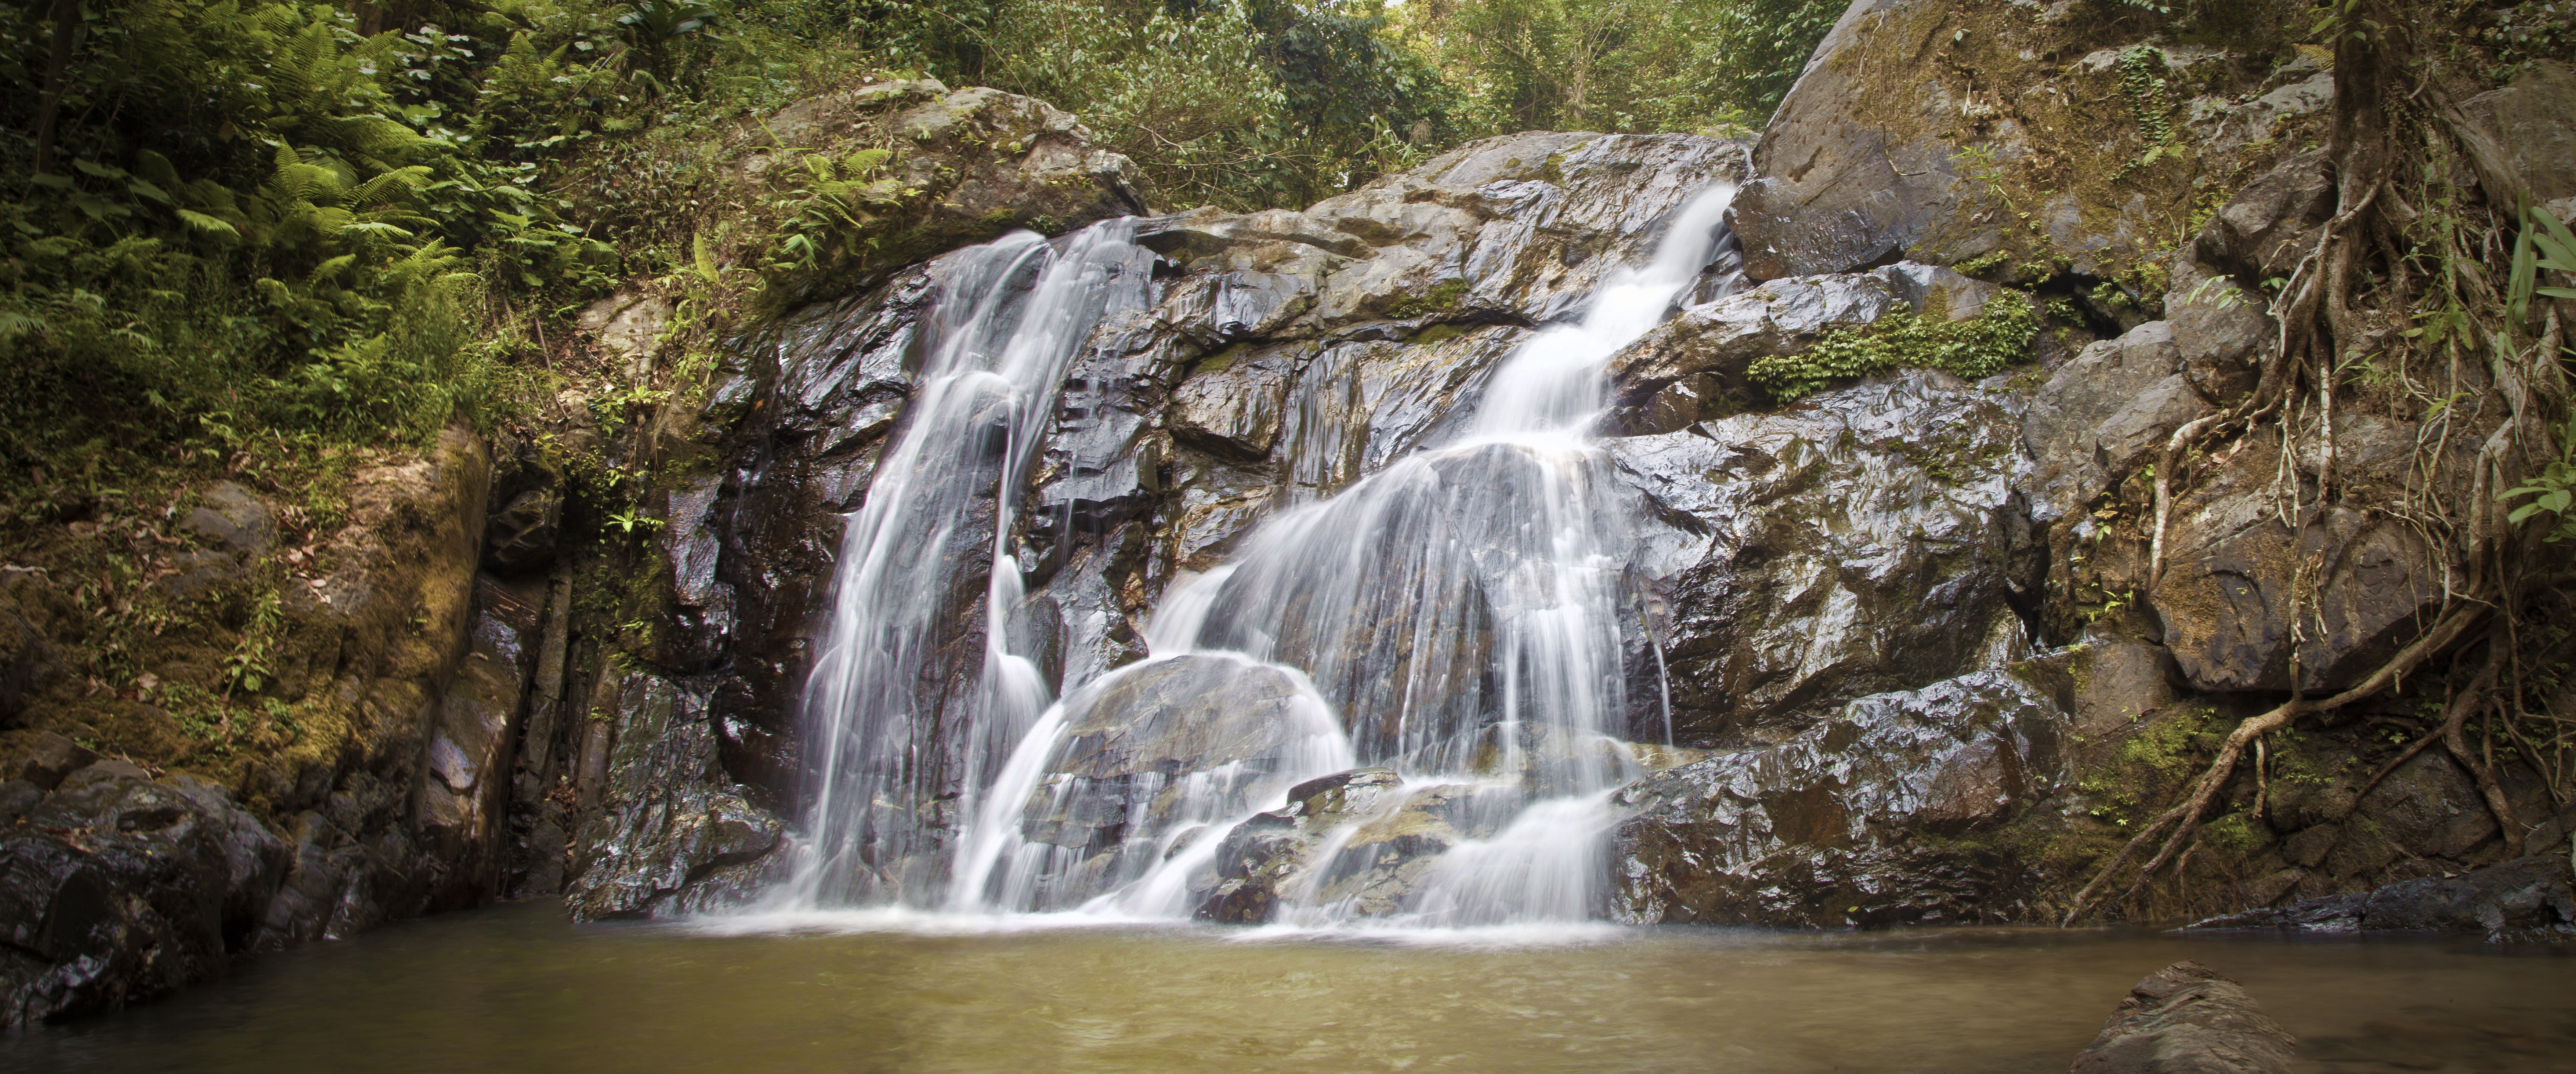
water, nature, waterfall, formation, stream, peaceful, thailand, body of water, ravine, wasserfall, water feature, watercourse